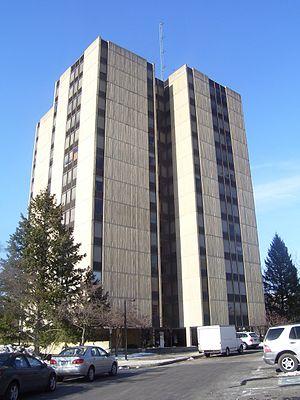
L'université de Towson est une université publique américaine située à Towson dans le Maryland. Elle fait partie de l'University System of Maryland.